Speeder (motor vessel)

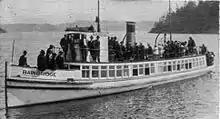
"Bainbridge" as built.

"Speeder" was built in 1908 at Seattle, Washington for the Eagle Harbor Transportation Company The original name of the vessel was "Bainbridge".